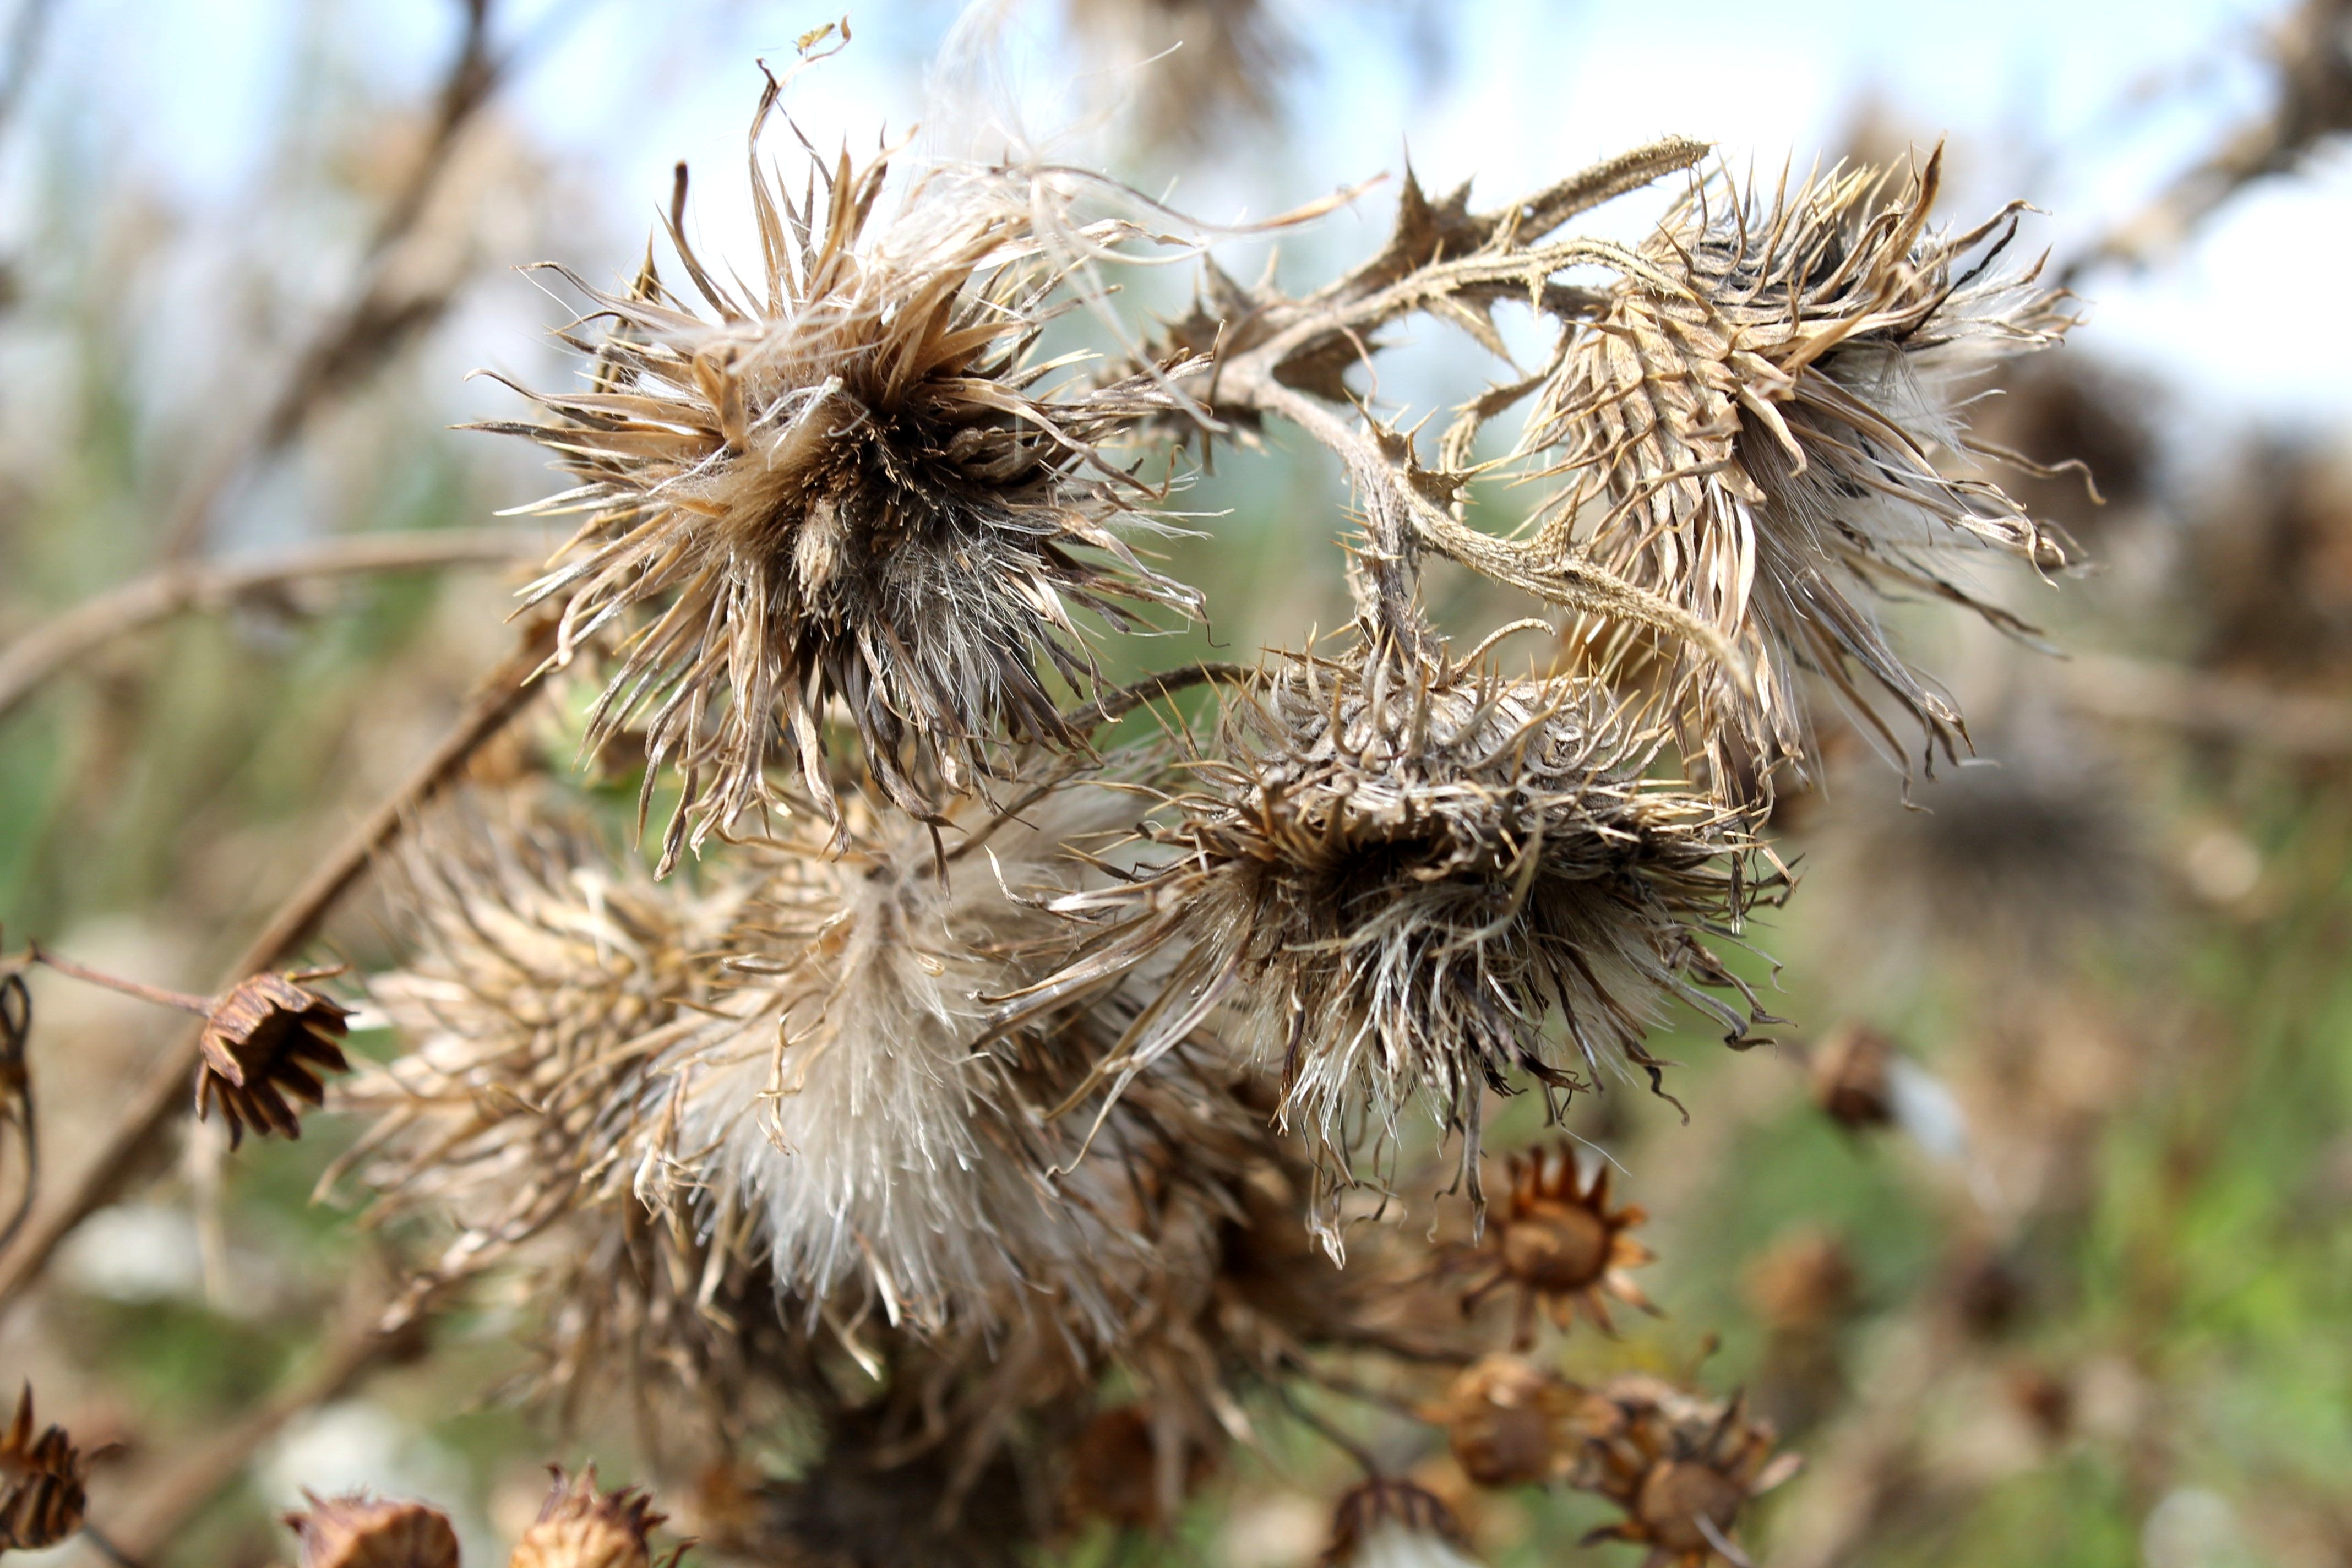
tree, nature, branch, plant, flower, food, produce, botany, flora, fauna, close up, thistle, macro photography, flowering plant, grass family, land plant, thorns spines and prickles